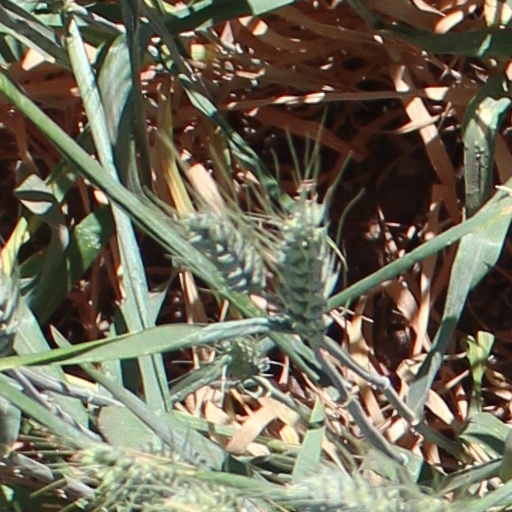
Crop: wheat